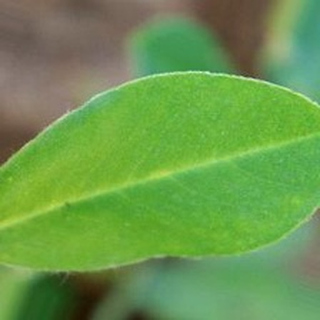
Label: healthy_groundnut